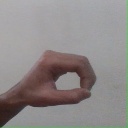
अक्षर: औ